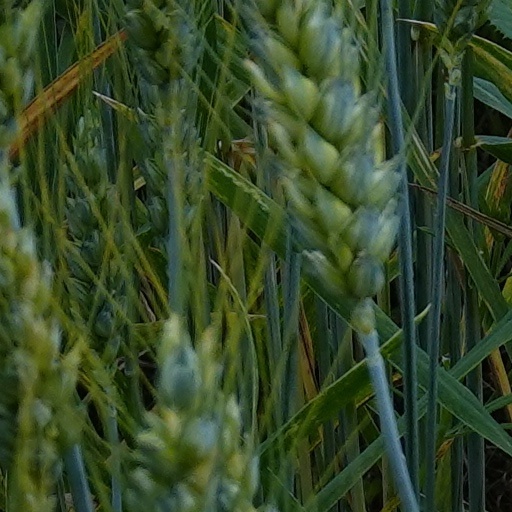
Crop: wheat